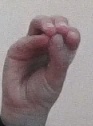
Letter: ha